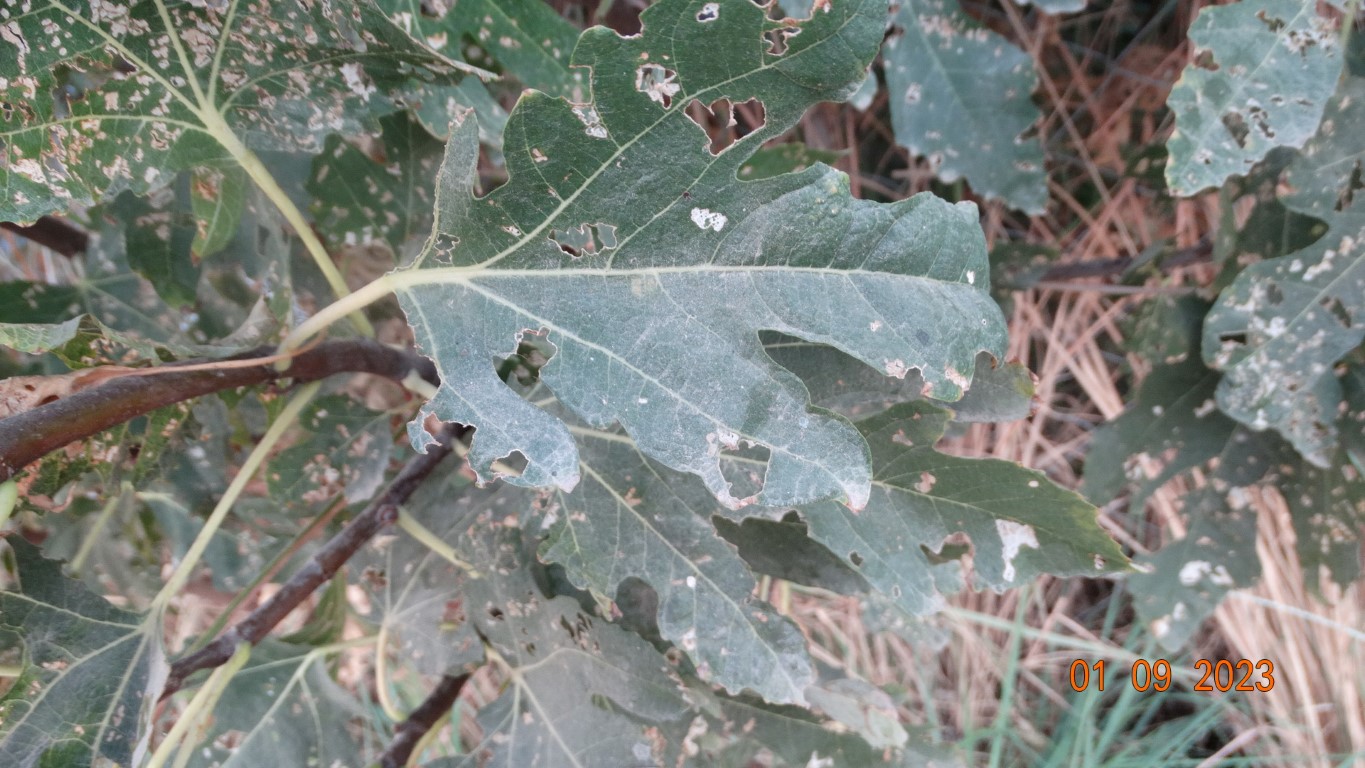
Label: infected